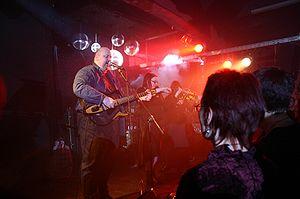
Sol Invictus est un groupe de néofolk britannique, originaire de Londres, en Angleterre. Il est formé en 1987 par Tony Wakeford. Tout d'abord consistant en expérimentation électronique combinées à des guitares folk, le son de Sol Invictus deviendra plus néo-classique et aura une forte influence sur le développement de la musique néofolk. Wakeford a été le seul membre constant du groupe depuis sa conception, bien que de nombreux musiciens aient joué et collaboré avec Sol Invictus
"Anthony Charles ""Tony"" Wakeford, né le 2 mai 1959 à Woking, comté de Surrey) est un auteur compositeur anglais qui a commencé sous le nom Sol Invictus.